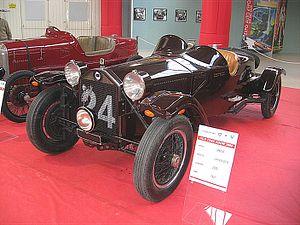
La Scuderia Lancia, qui deviendra plus tard la Squadra Corse HF Lancia est l'atelier de course de l'entreprise automobile Lancia e Cia, créé en 1952 par Gianni Lancia, fils du fondateur de la marque. La Scuderia Lancia débute officiellement en compétition en sports mécaniques où elle s'illustre notamment à la Carrera Panamericana, à la Targa Florio ou aux Mille Miglia. L'écurie s'est aussi engagée en Formule 1 en 1954-1955, sans briller particulièrement. La Squadra Corse a su rebondir en Championnat du Monde d'Endurance avec la conquête de trois titres mondiaux entre 1979 et 1981 et en rallyes en remportant onze titres des constructeurs et quatre titres pilotes entre 1974 et 1992. Depuis fin 1991, Lancia a cessé tout engagement officiel en compétition automobile.